Robin Mitchell

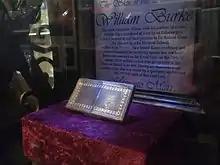
Calling Card Case made out of the skin of ‘bodysnatcher’ William Burke

The Cadies & Witchery Tours were presented with commendation by Bill Heron Trophy 1990 for outstanding contribution to Scottish Tourism – Highly Commended and in 1992 The Cadies & Witchery Tours were awarded runner up in the Small Business Marketing category of the Scottish Tourist Board's Scottish Thistle Awards for Tourism.